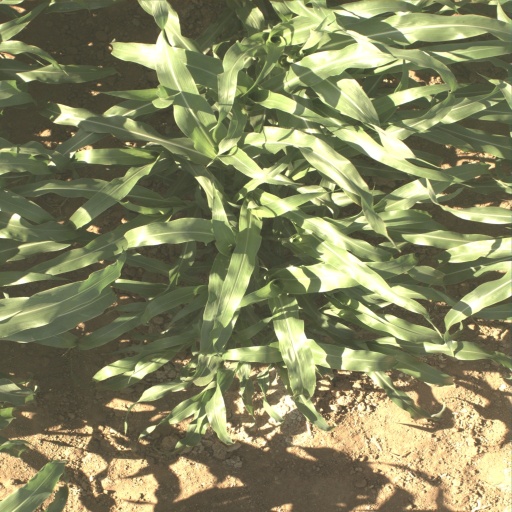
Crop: sorghum